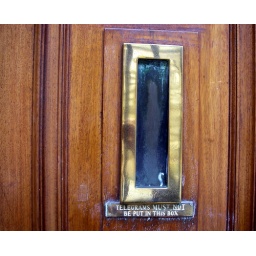
Old sign on a door in glasgow.